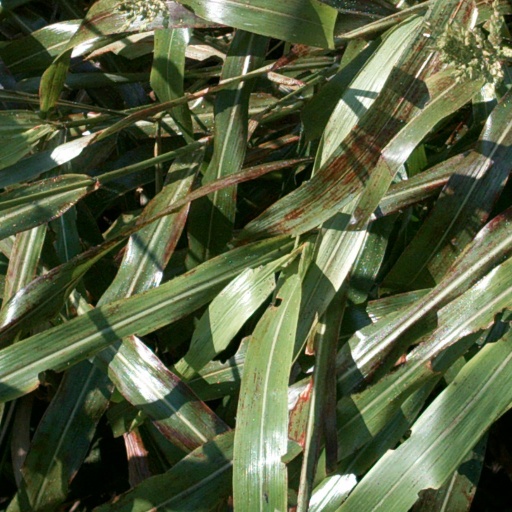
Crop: sorghum